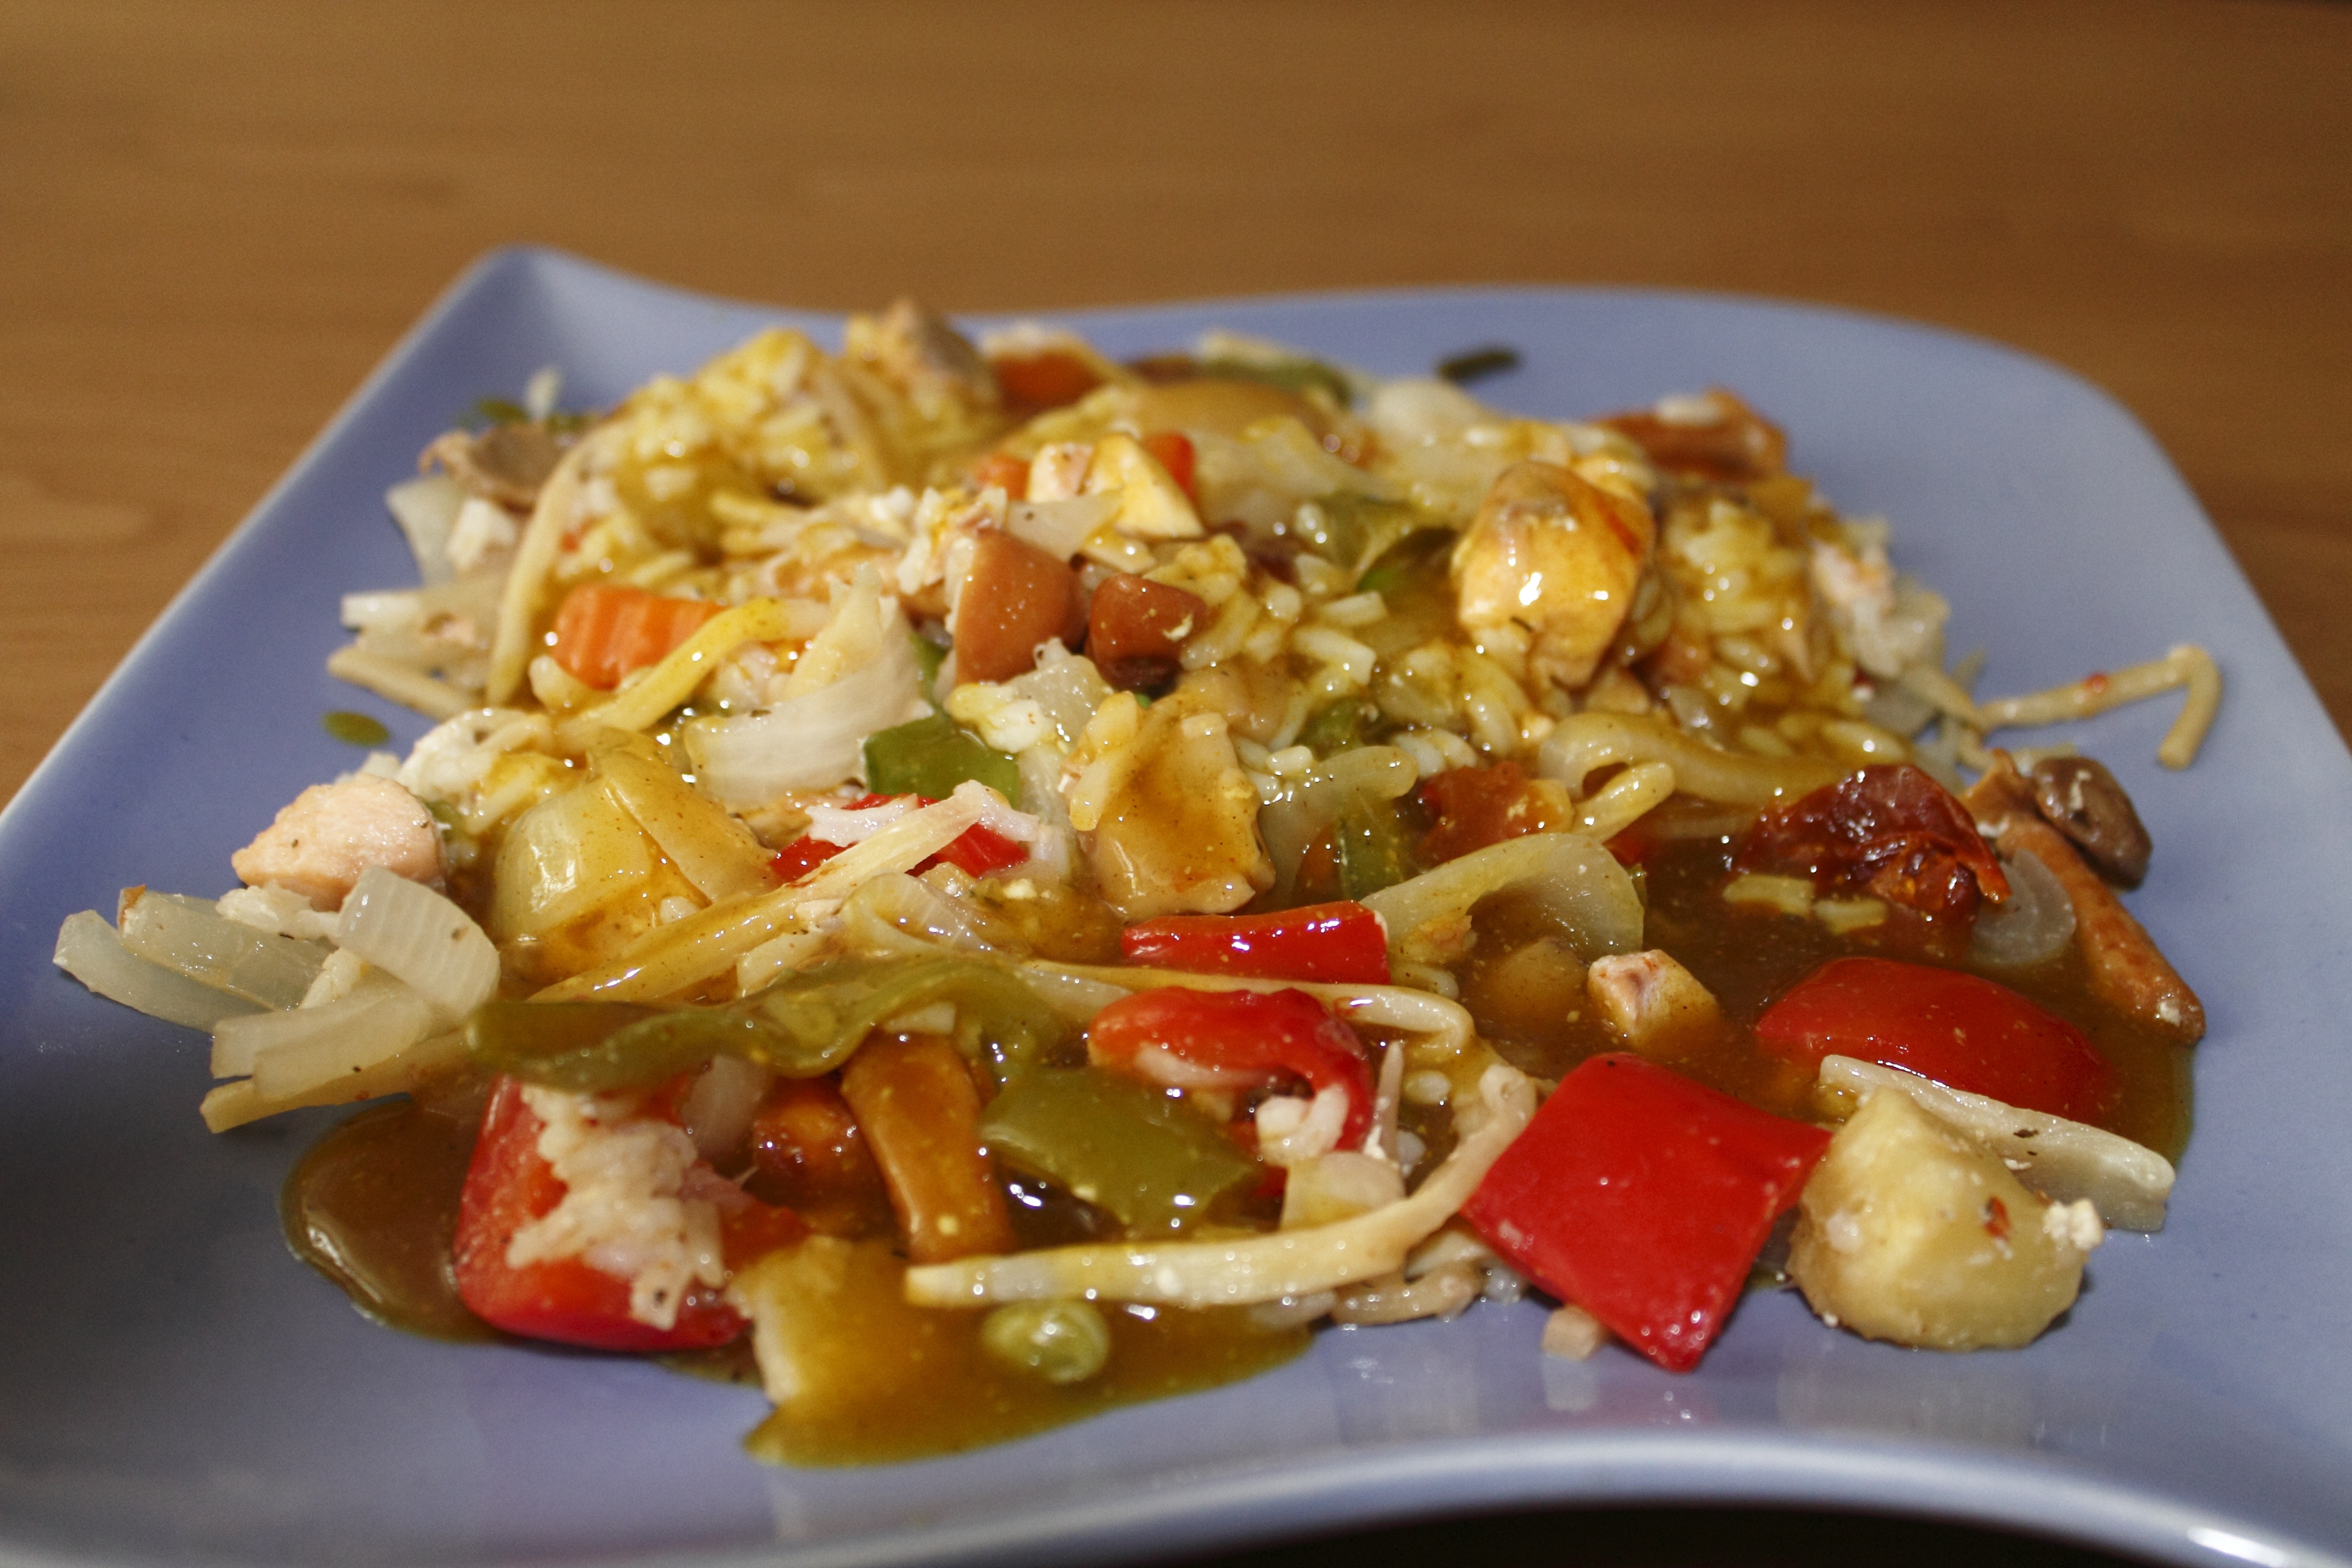
dish, meal, food, salad, produce, asia, breakfast, eat, meat, lunch, cuisine, delicious, rice, asian food, nutrition, vegetables, tasty, court, vegetarian food, enjoy, substantial, carrots, rice dish, thai food, chinese food, rice ladle